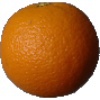
Label: Orange 1